Jacob Erik Lange

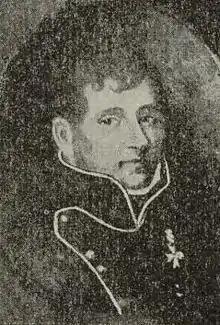

He was born in Bergen. He represented the Second "Trondhjemske Regiment" at the Norwegian Constituent Assembly in 1814, together with Helmer Andersen Gjedeboe.